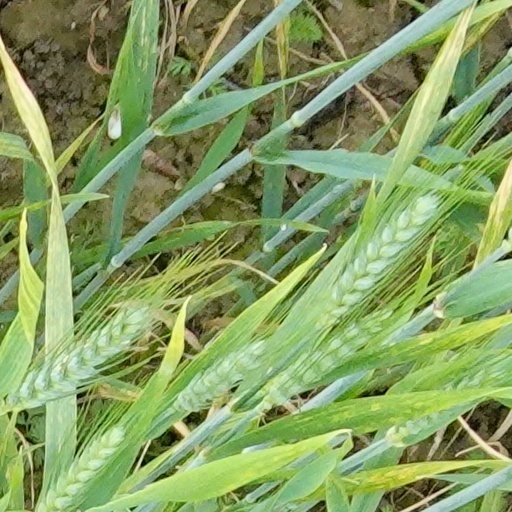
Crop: wheat